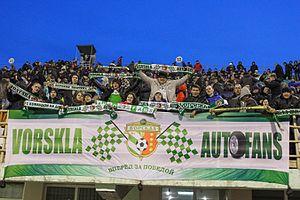
Le Vorskla Poltava est un club de football ukrainien basé à Poltava. Il tient son nom de la rivière Vorskla.